Georgina Baillie

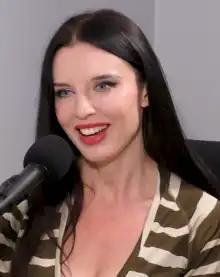
Baillie in 2023

Georgina Baillie (born 7 July 1985) is an English actress, artist, post-punk singer, songwriter, and formerly a burlesque performer. Her stage names have included Voluptua and Georgie Girl.